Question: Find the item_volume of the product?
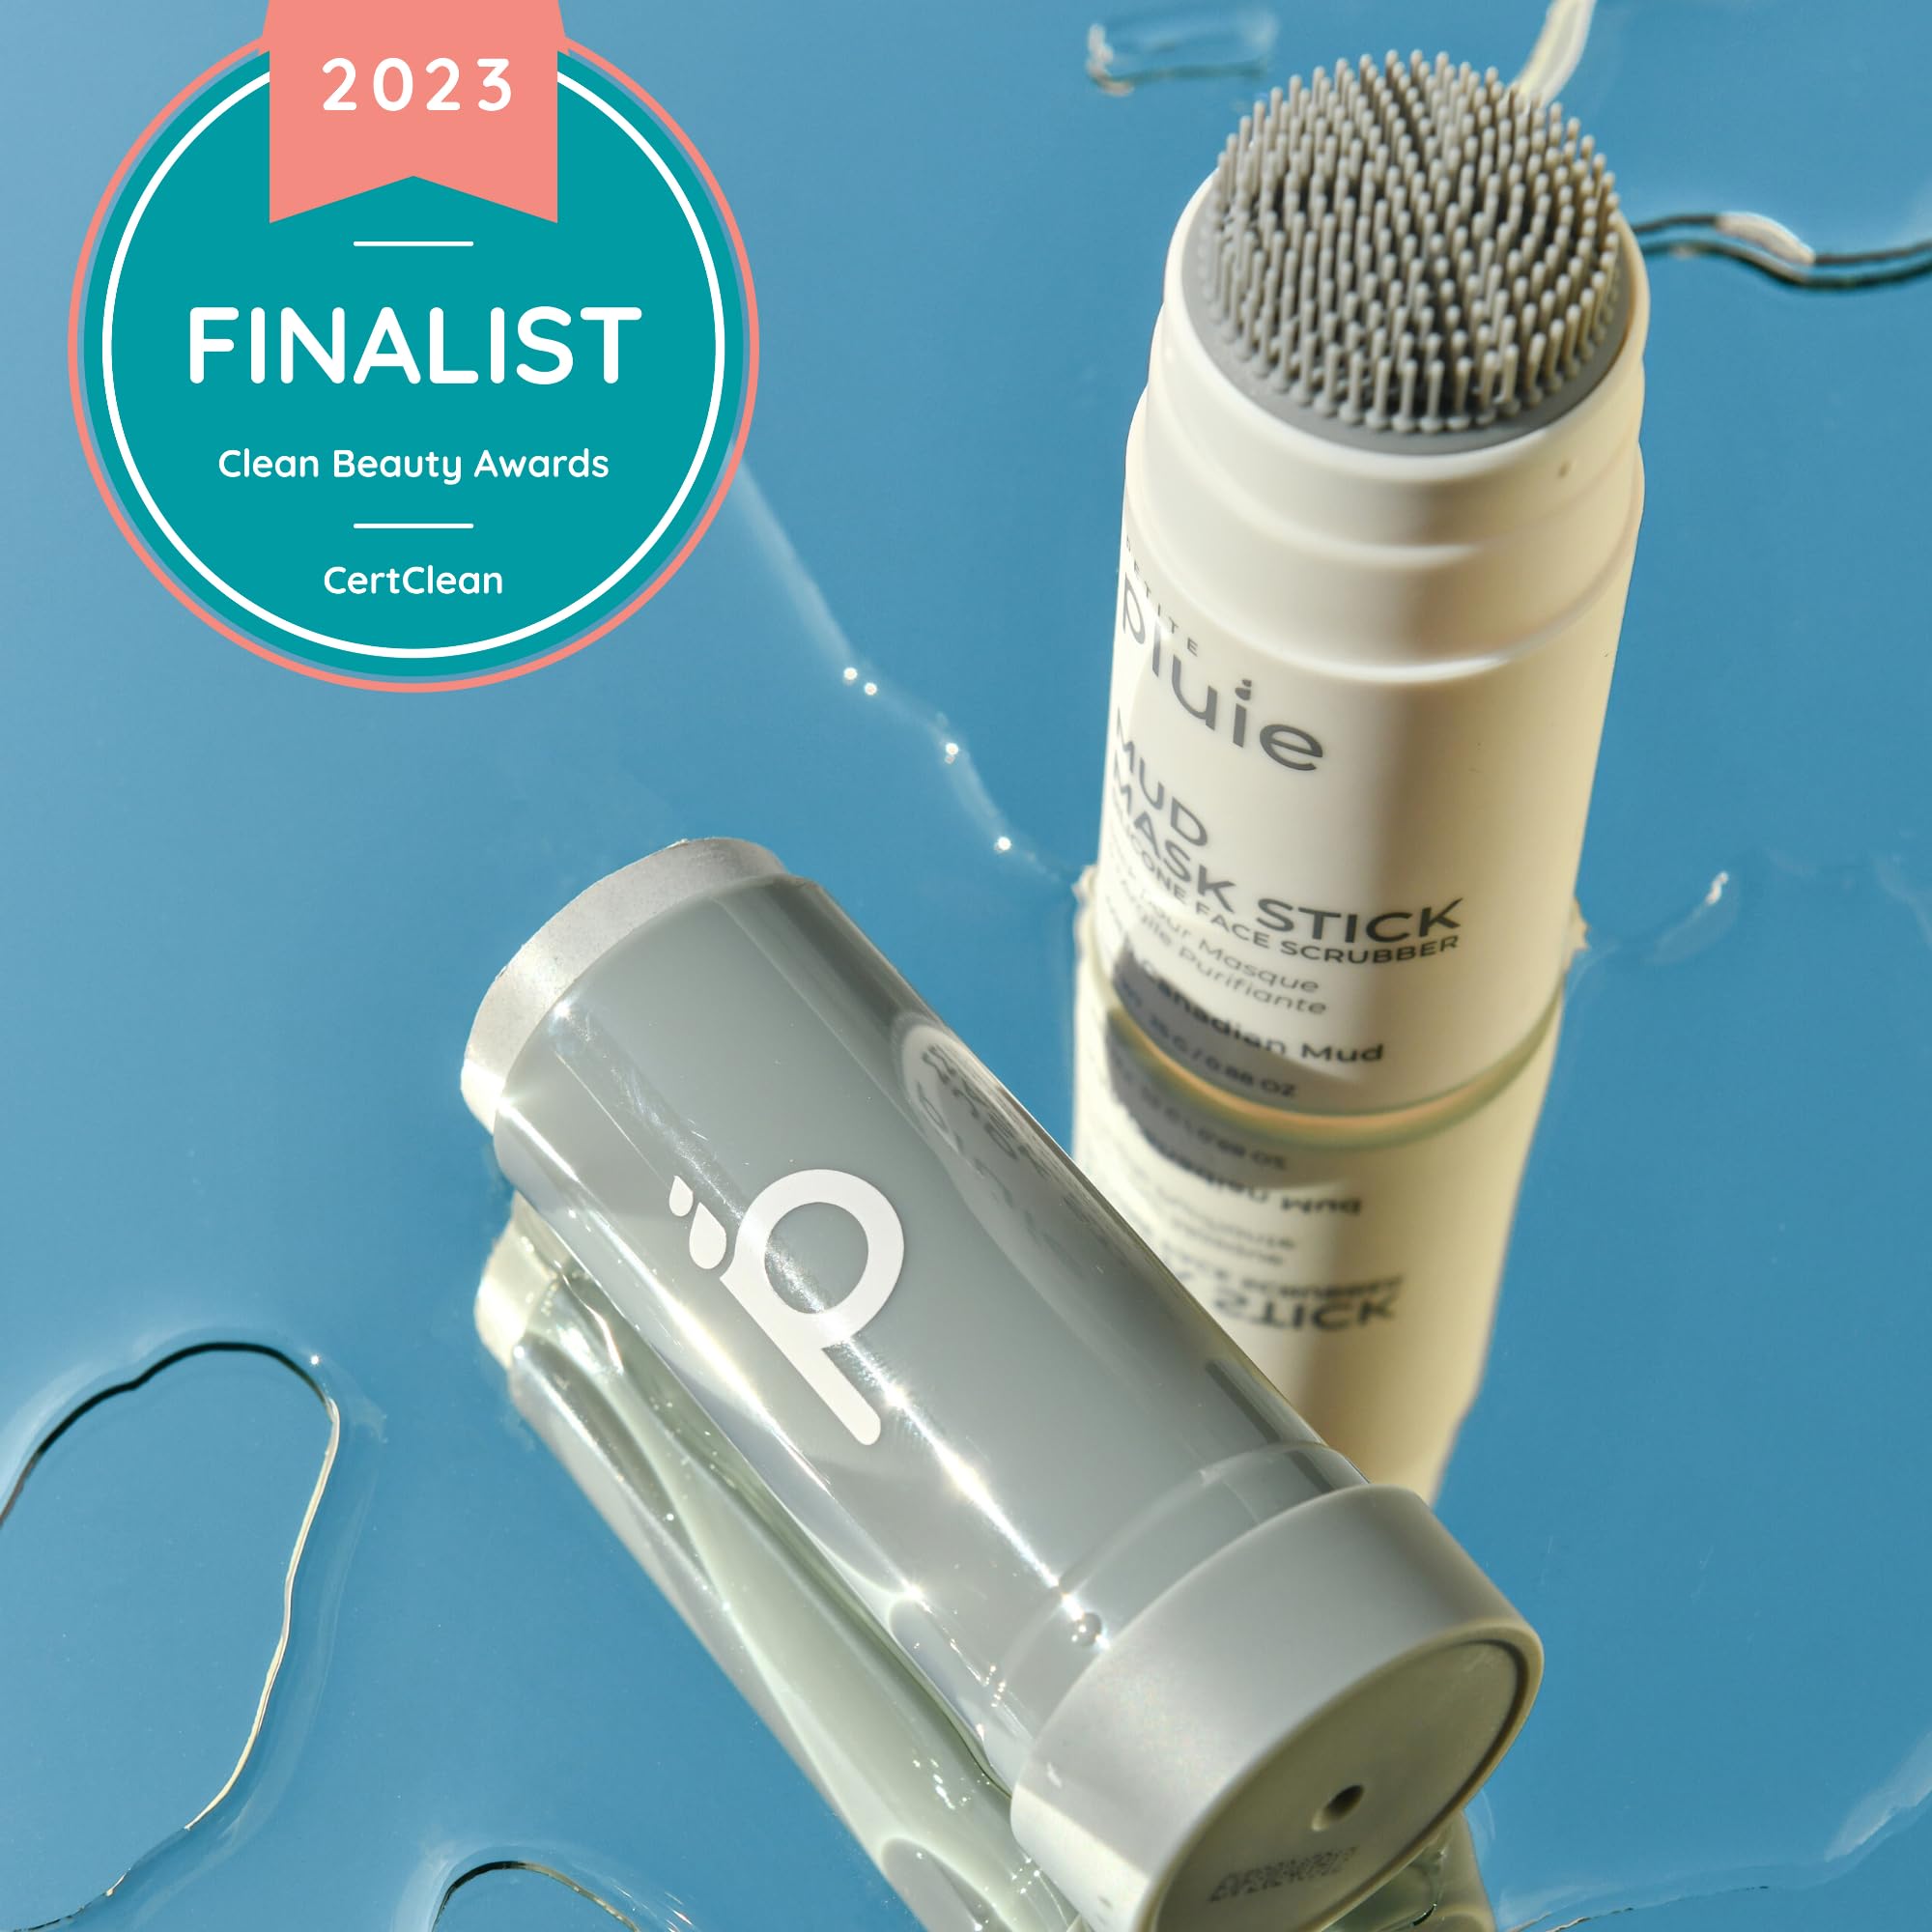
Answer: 0.4090909090909091 ounce